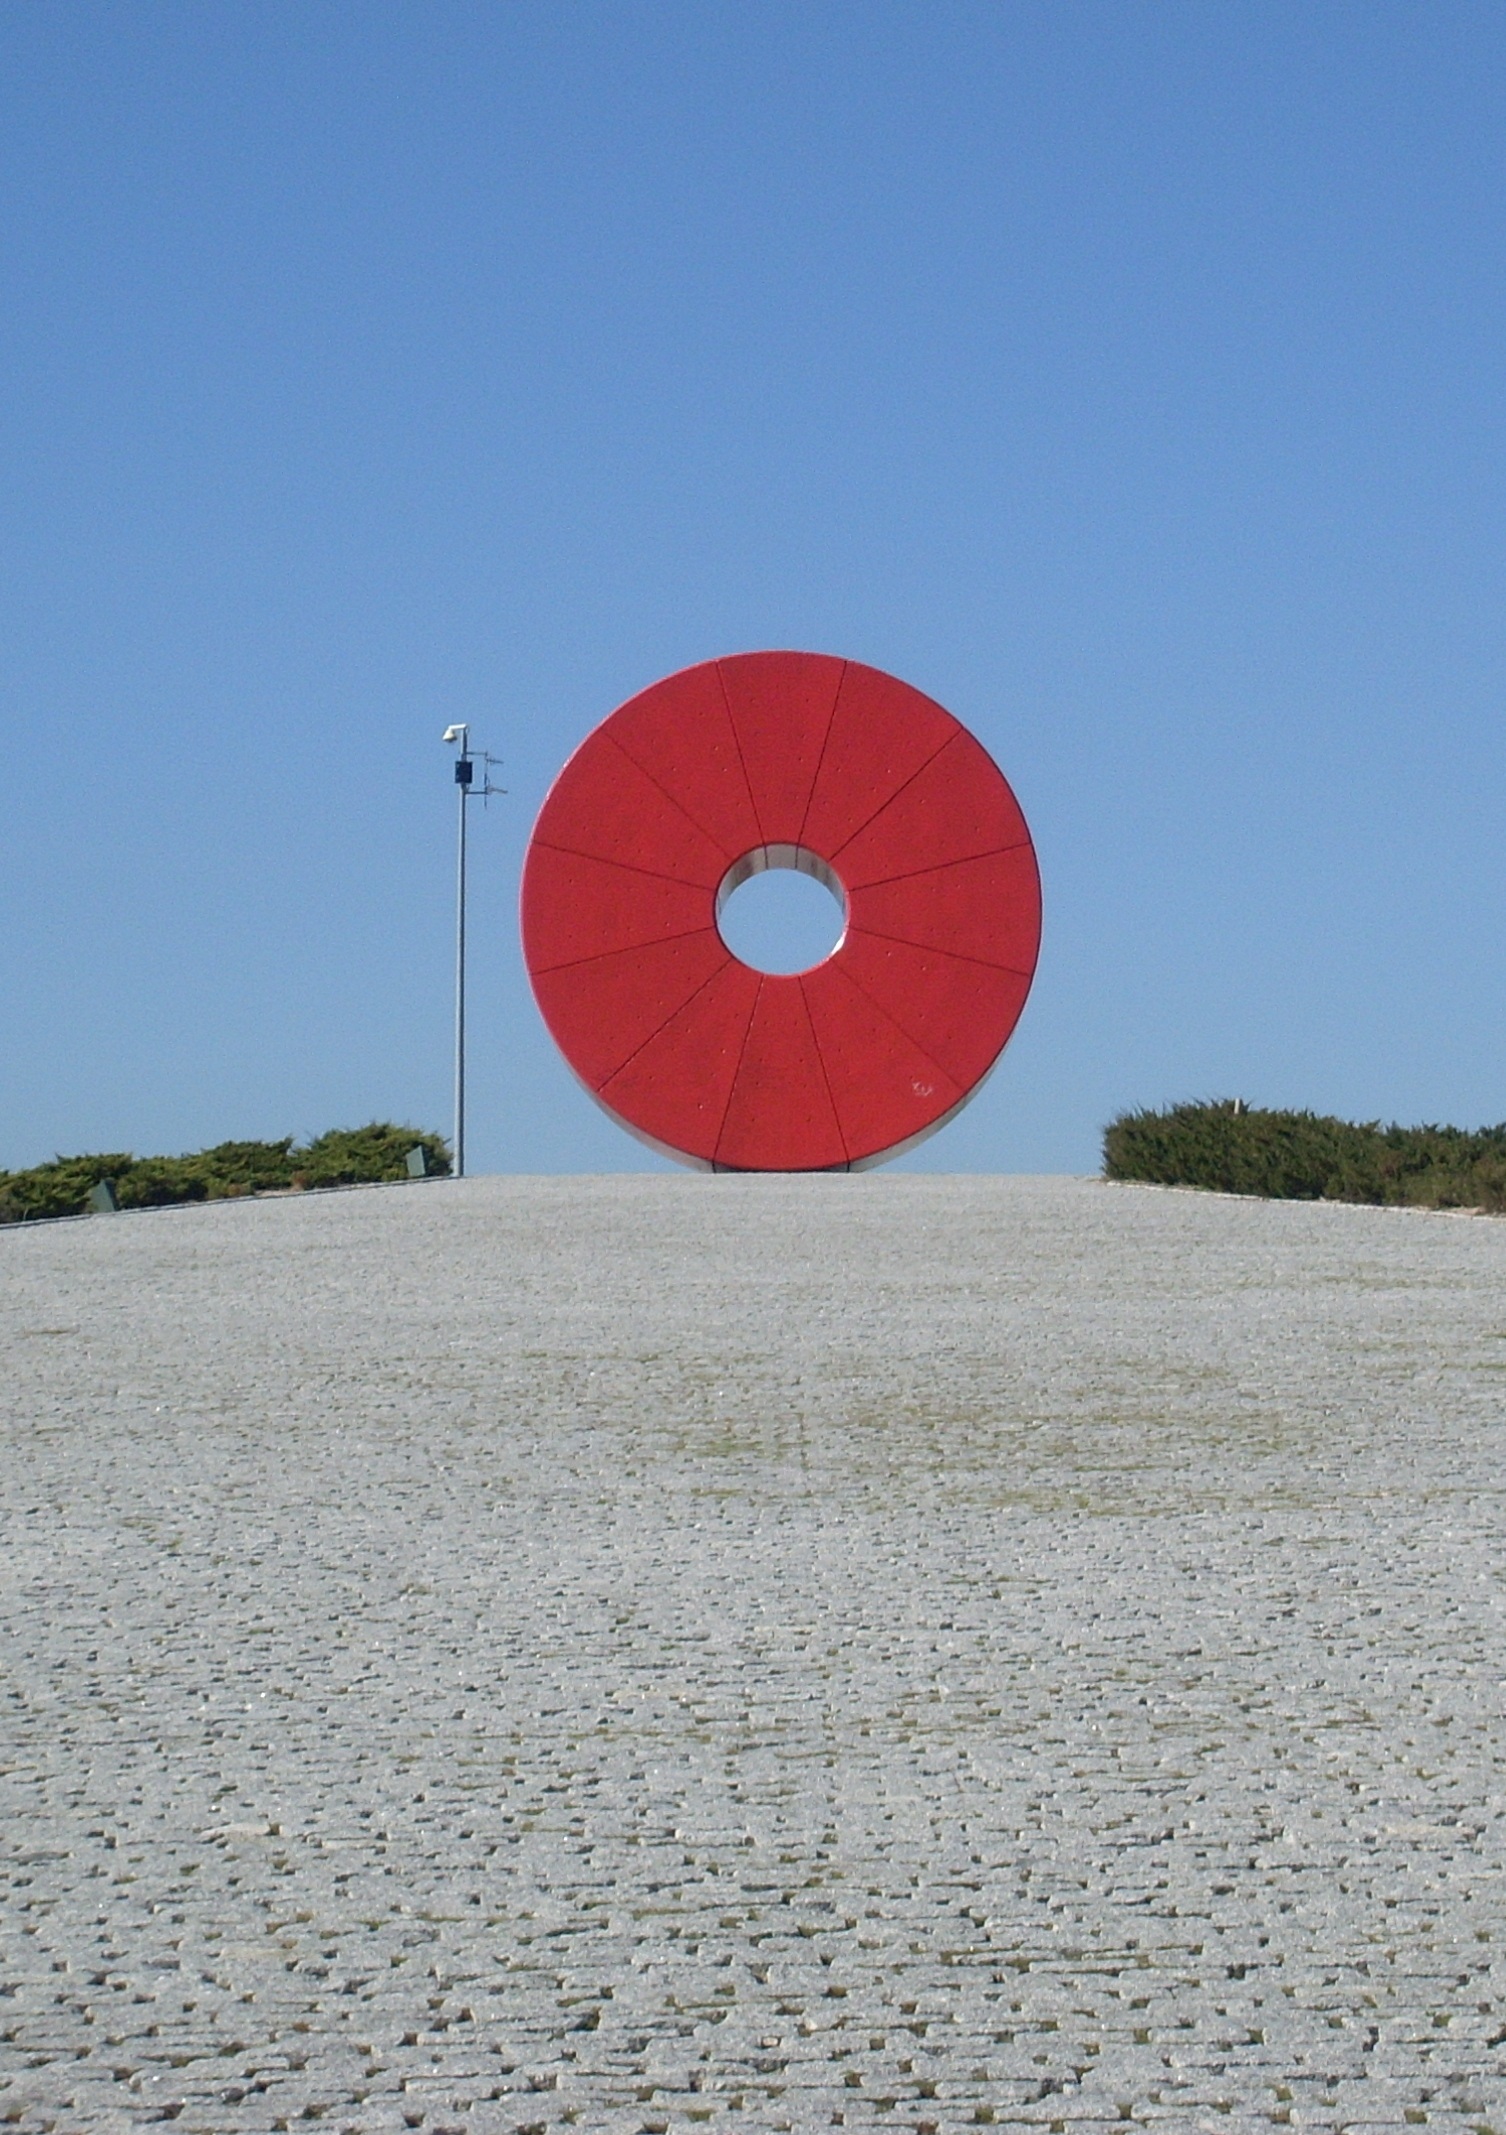
sea, abstract, wind, aircraft, vehicle, geometry, toy, sculpture, open air, atmosphere of earth